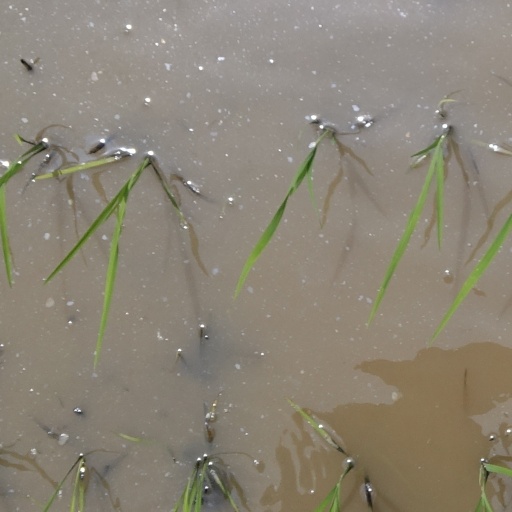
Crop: rice